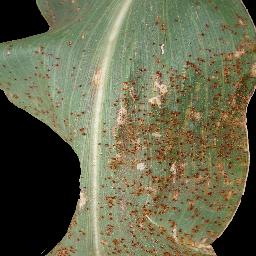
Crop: corn
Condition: (maize)_common_rust